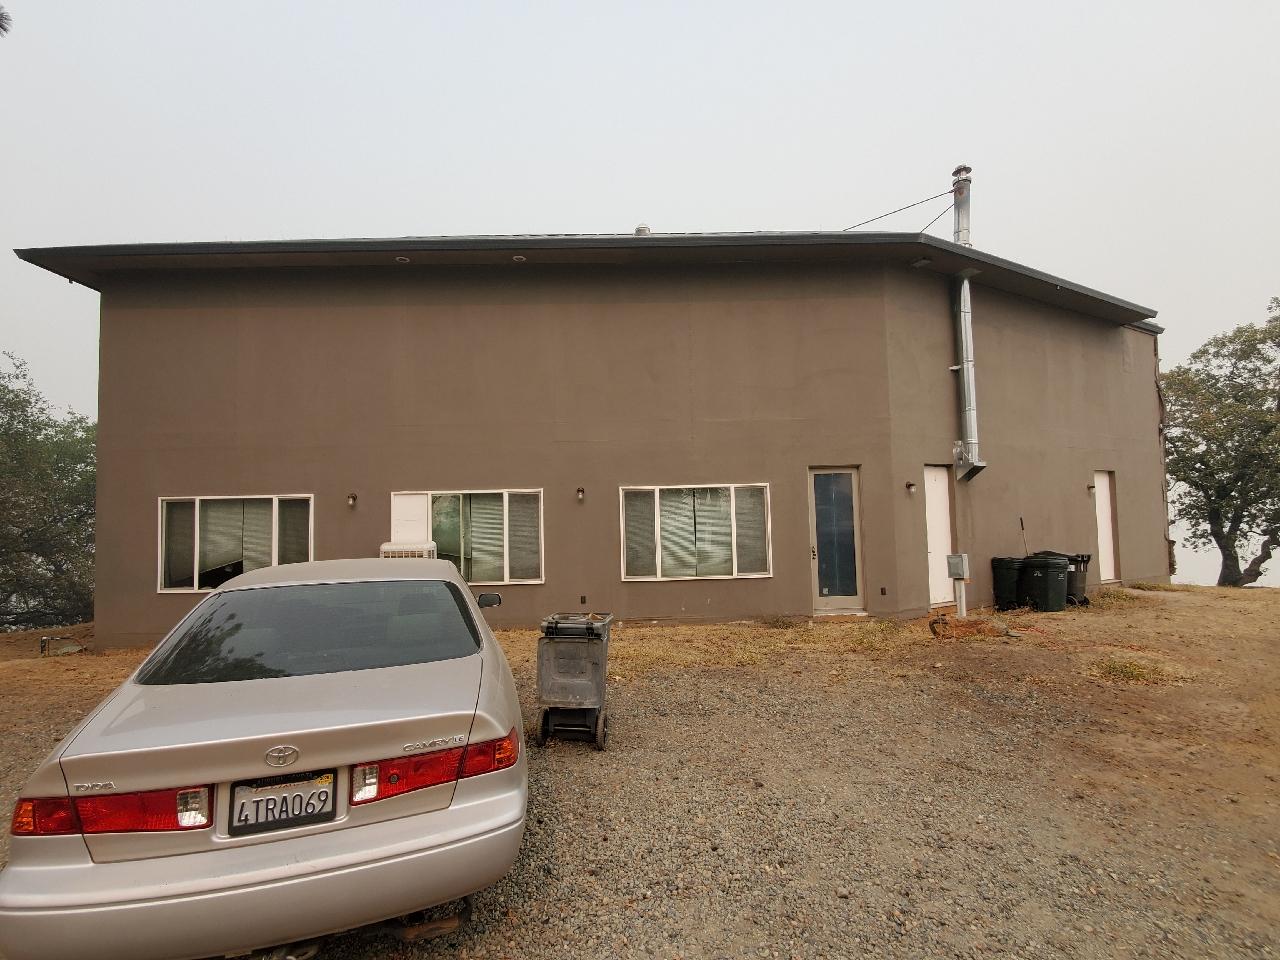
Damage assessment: no_damage